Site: brandenburg
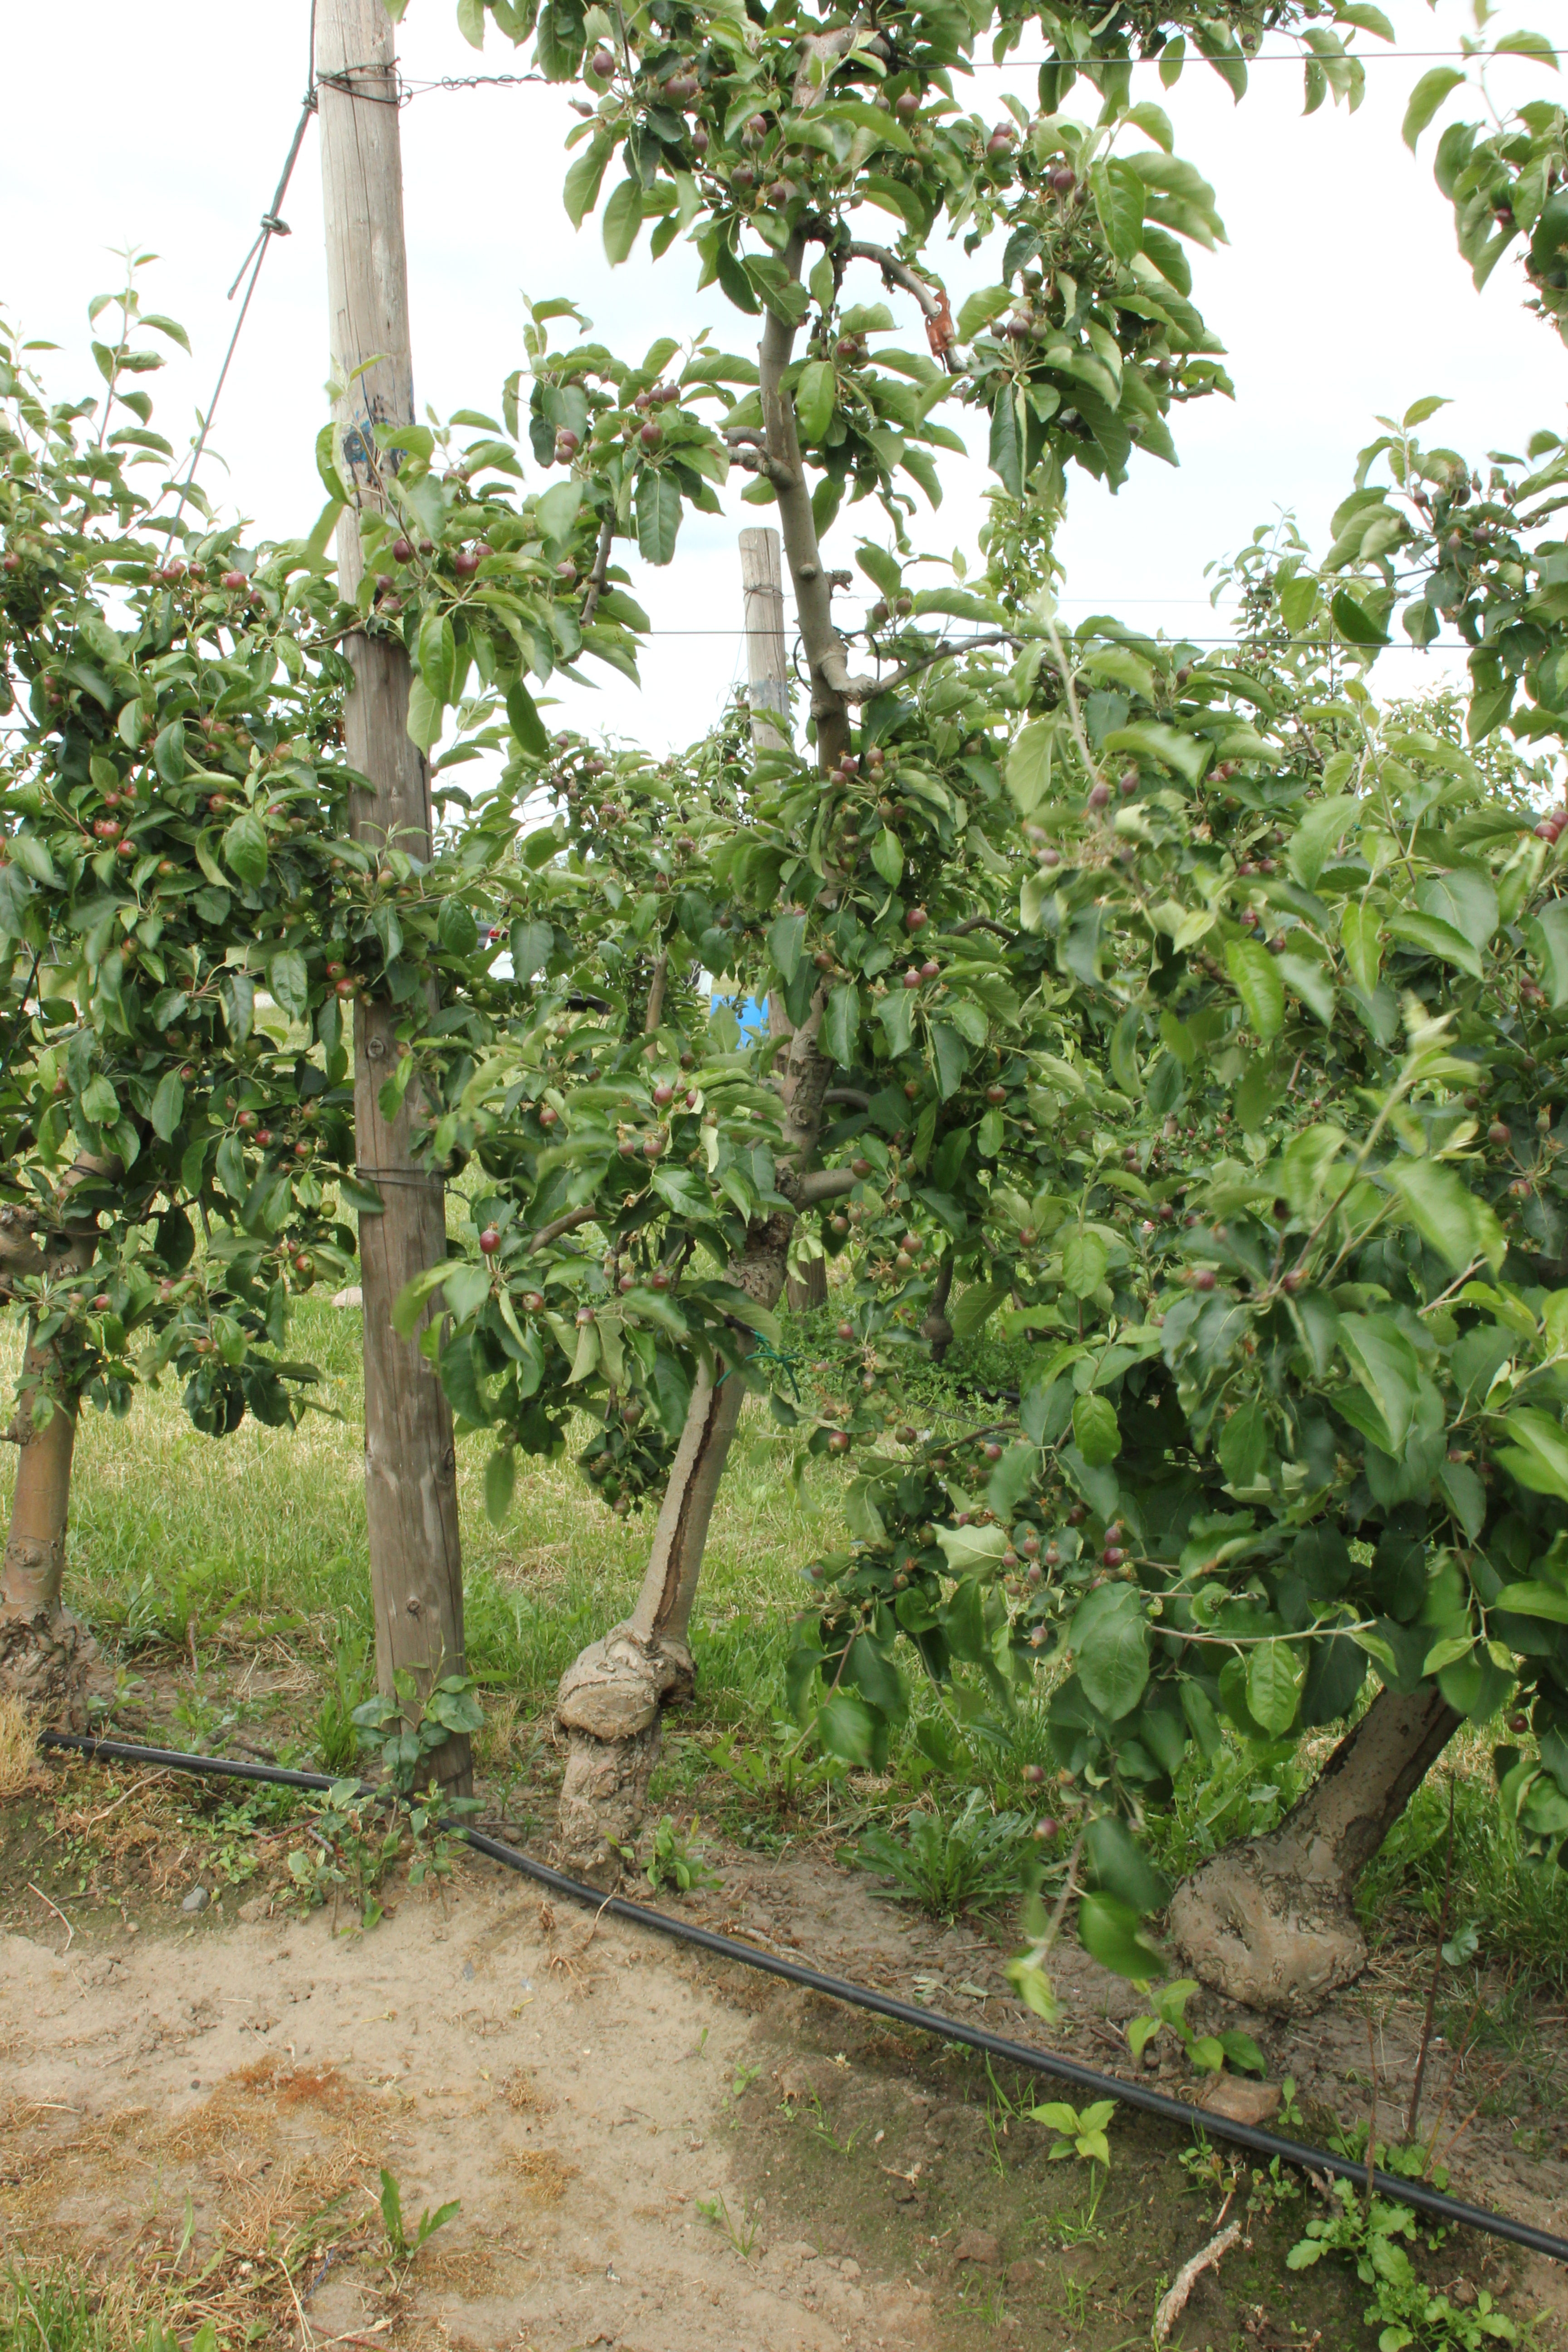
Growth stage (BBCH 72): Development of fruit